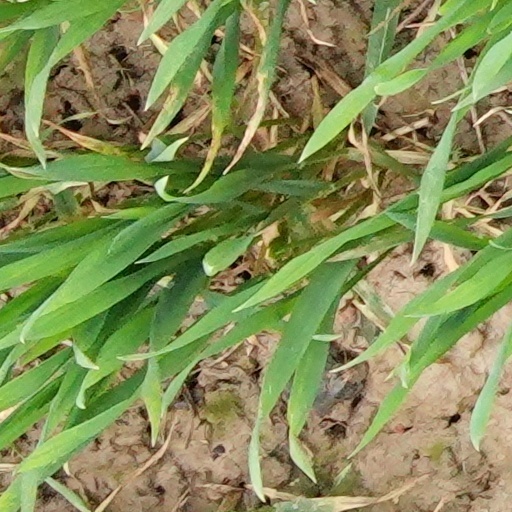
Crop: wheat